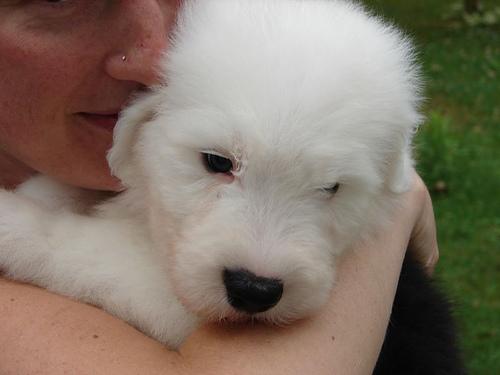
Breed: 257-n000108-Old_English_sheepdog